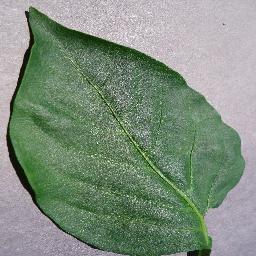
Label: Pepper,_bell___healthy